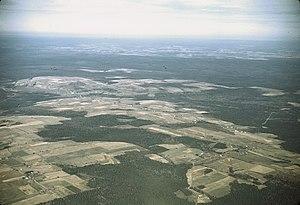
Le comté d'Aroostook est un comté de l'État du Maine aux États-Unis. Le siège est la ville de Houlton avec des bureaux à Caribou et Fort Kent. Selon le recensement de 2010, sa population est de 71 870 habitants, ce qui représente 5,4 % de la population totale de l'État du Maine.